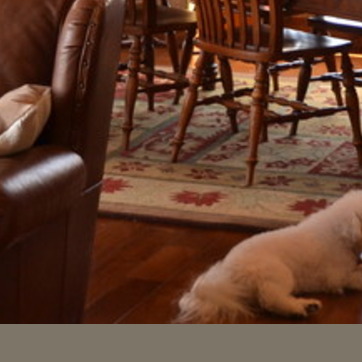
Material: carpet